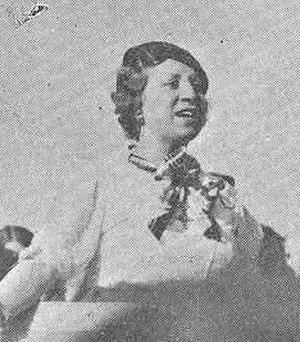
María Rosa Urraca Pasteur est une femme politique et propagandiste carliste. Elle est surtout connue comme une oratrice passionnante, l'une des meilleures oratrices de la Seconde République espagnole. Elle est également reconnue en tant que chef de Delegación Nacional de Frentes y Hospitales, l'organisation nationaliste en temps de guerre.